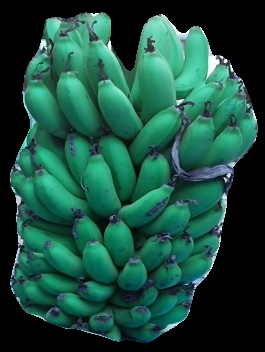
Variety: pachbale
Grade: grade2